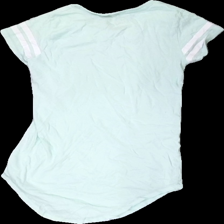
View: back
Type: T-shirt
Category: Children
Brand: Not in the list
Brand text on label: Super Girls
Colors: Turquoise, White
Material: 100% cotton
Pattern: Other
Cut: Regular, C-collar, Long
Size: 146
Season: All
Stains: Minor
Price range: <50
Recommended usage: Recycle
Comment: crooked seam